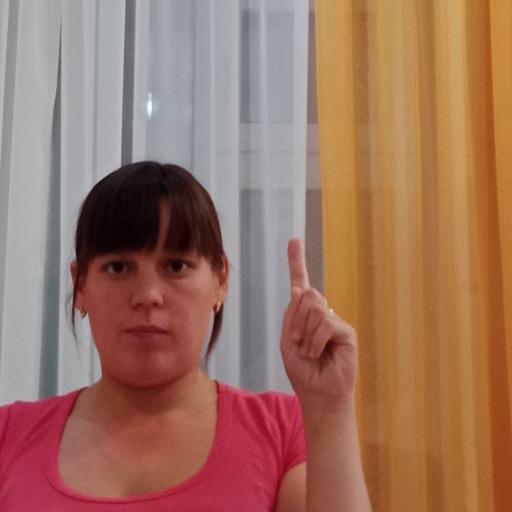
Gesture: one